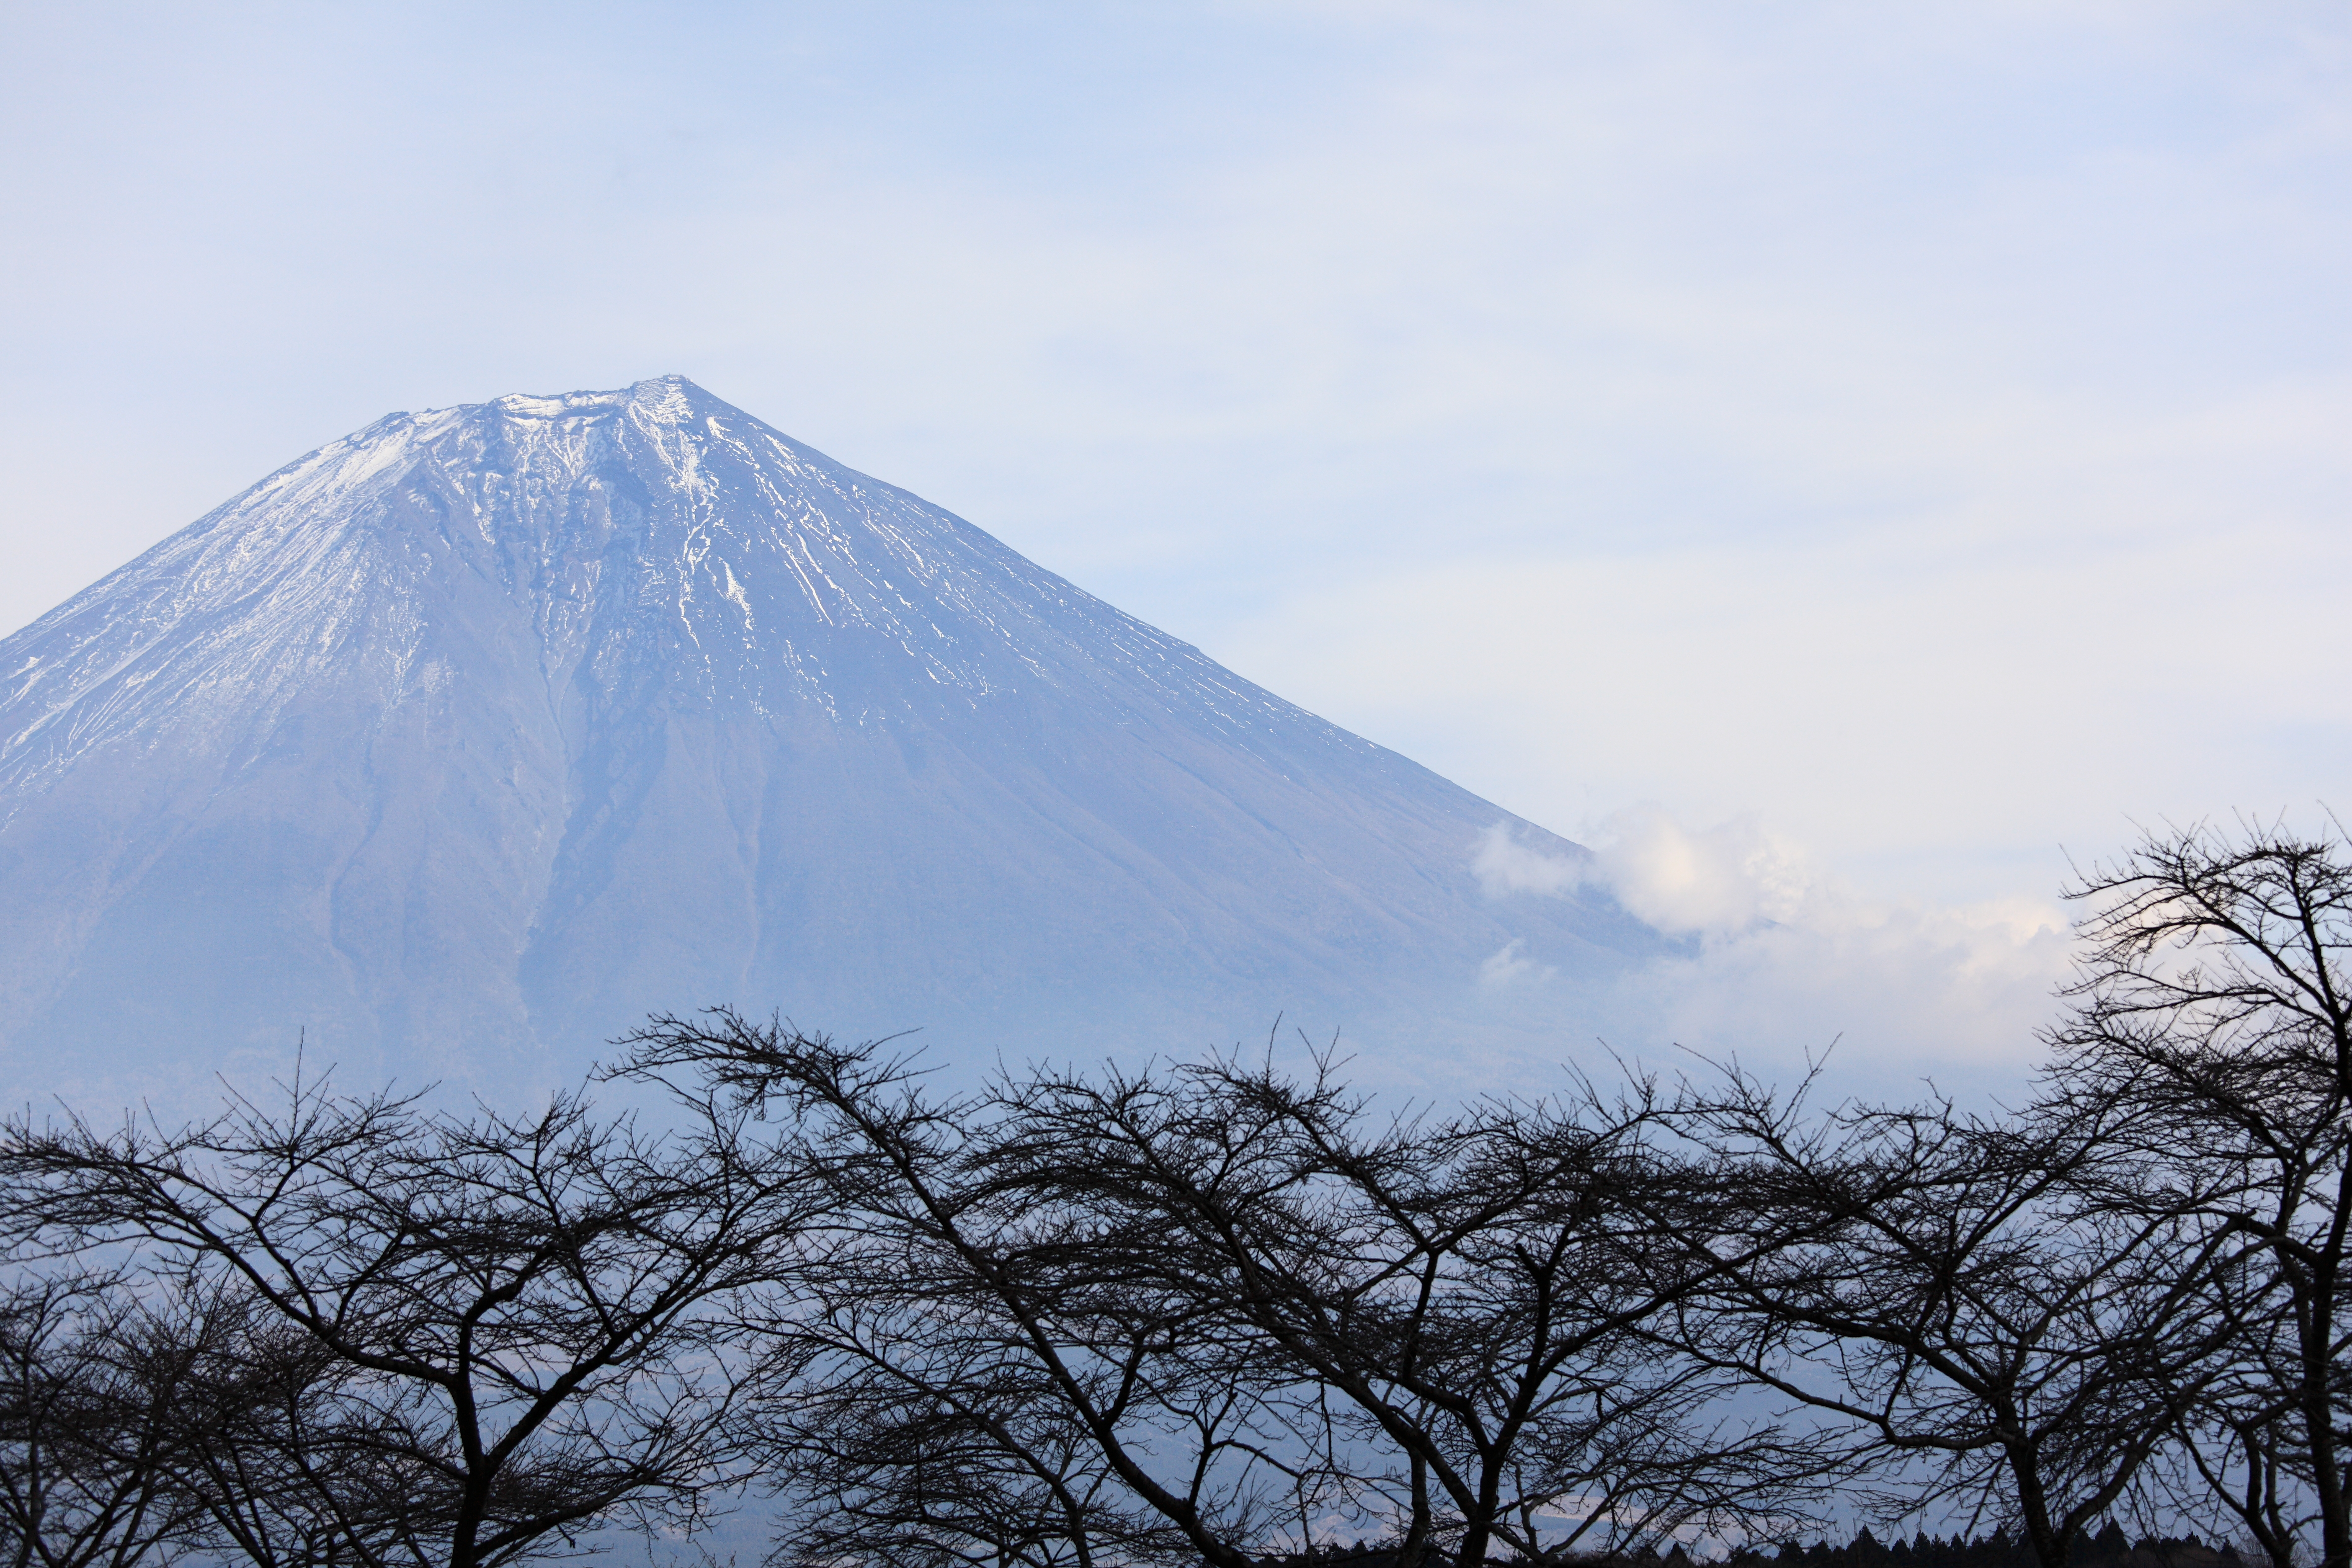
tree, nature, mountain, snow, winter, cloud, sky, sunlight, hill, mountain range, high, ridge, plateau, 5d, hires, fuji, markii, hi, res, resolution, landform, stratovolcano, geographical feature, atmospheric phenomenon, mountainous landforms, volcanic landform